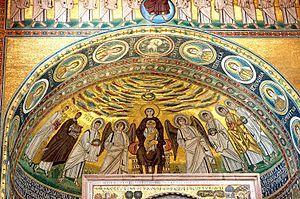
La basilique euphrasienne de Poreč est une basilique catholique située dans le centre historique de la ville de Poreč, en Istrie.